Frederic Villiers

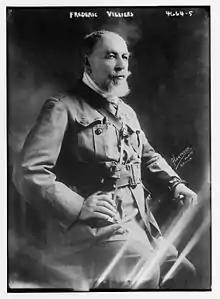

Frederic Villiers (23 April 1851 – 5 April 1922) was a British war artist and war correspondent. Along with William Simpson and Melton Prior, Villiers was one of the most notable 'special' artists of the later 19th century. He may have been the model for the Kipling war-artist character, Dick Heldar in "The Light that Failed."